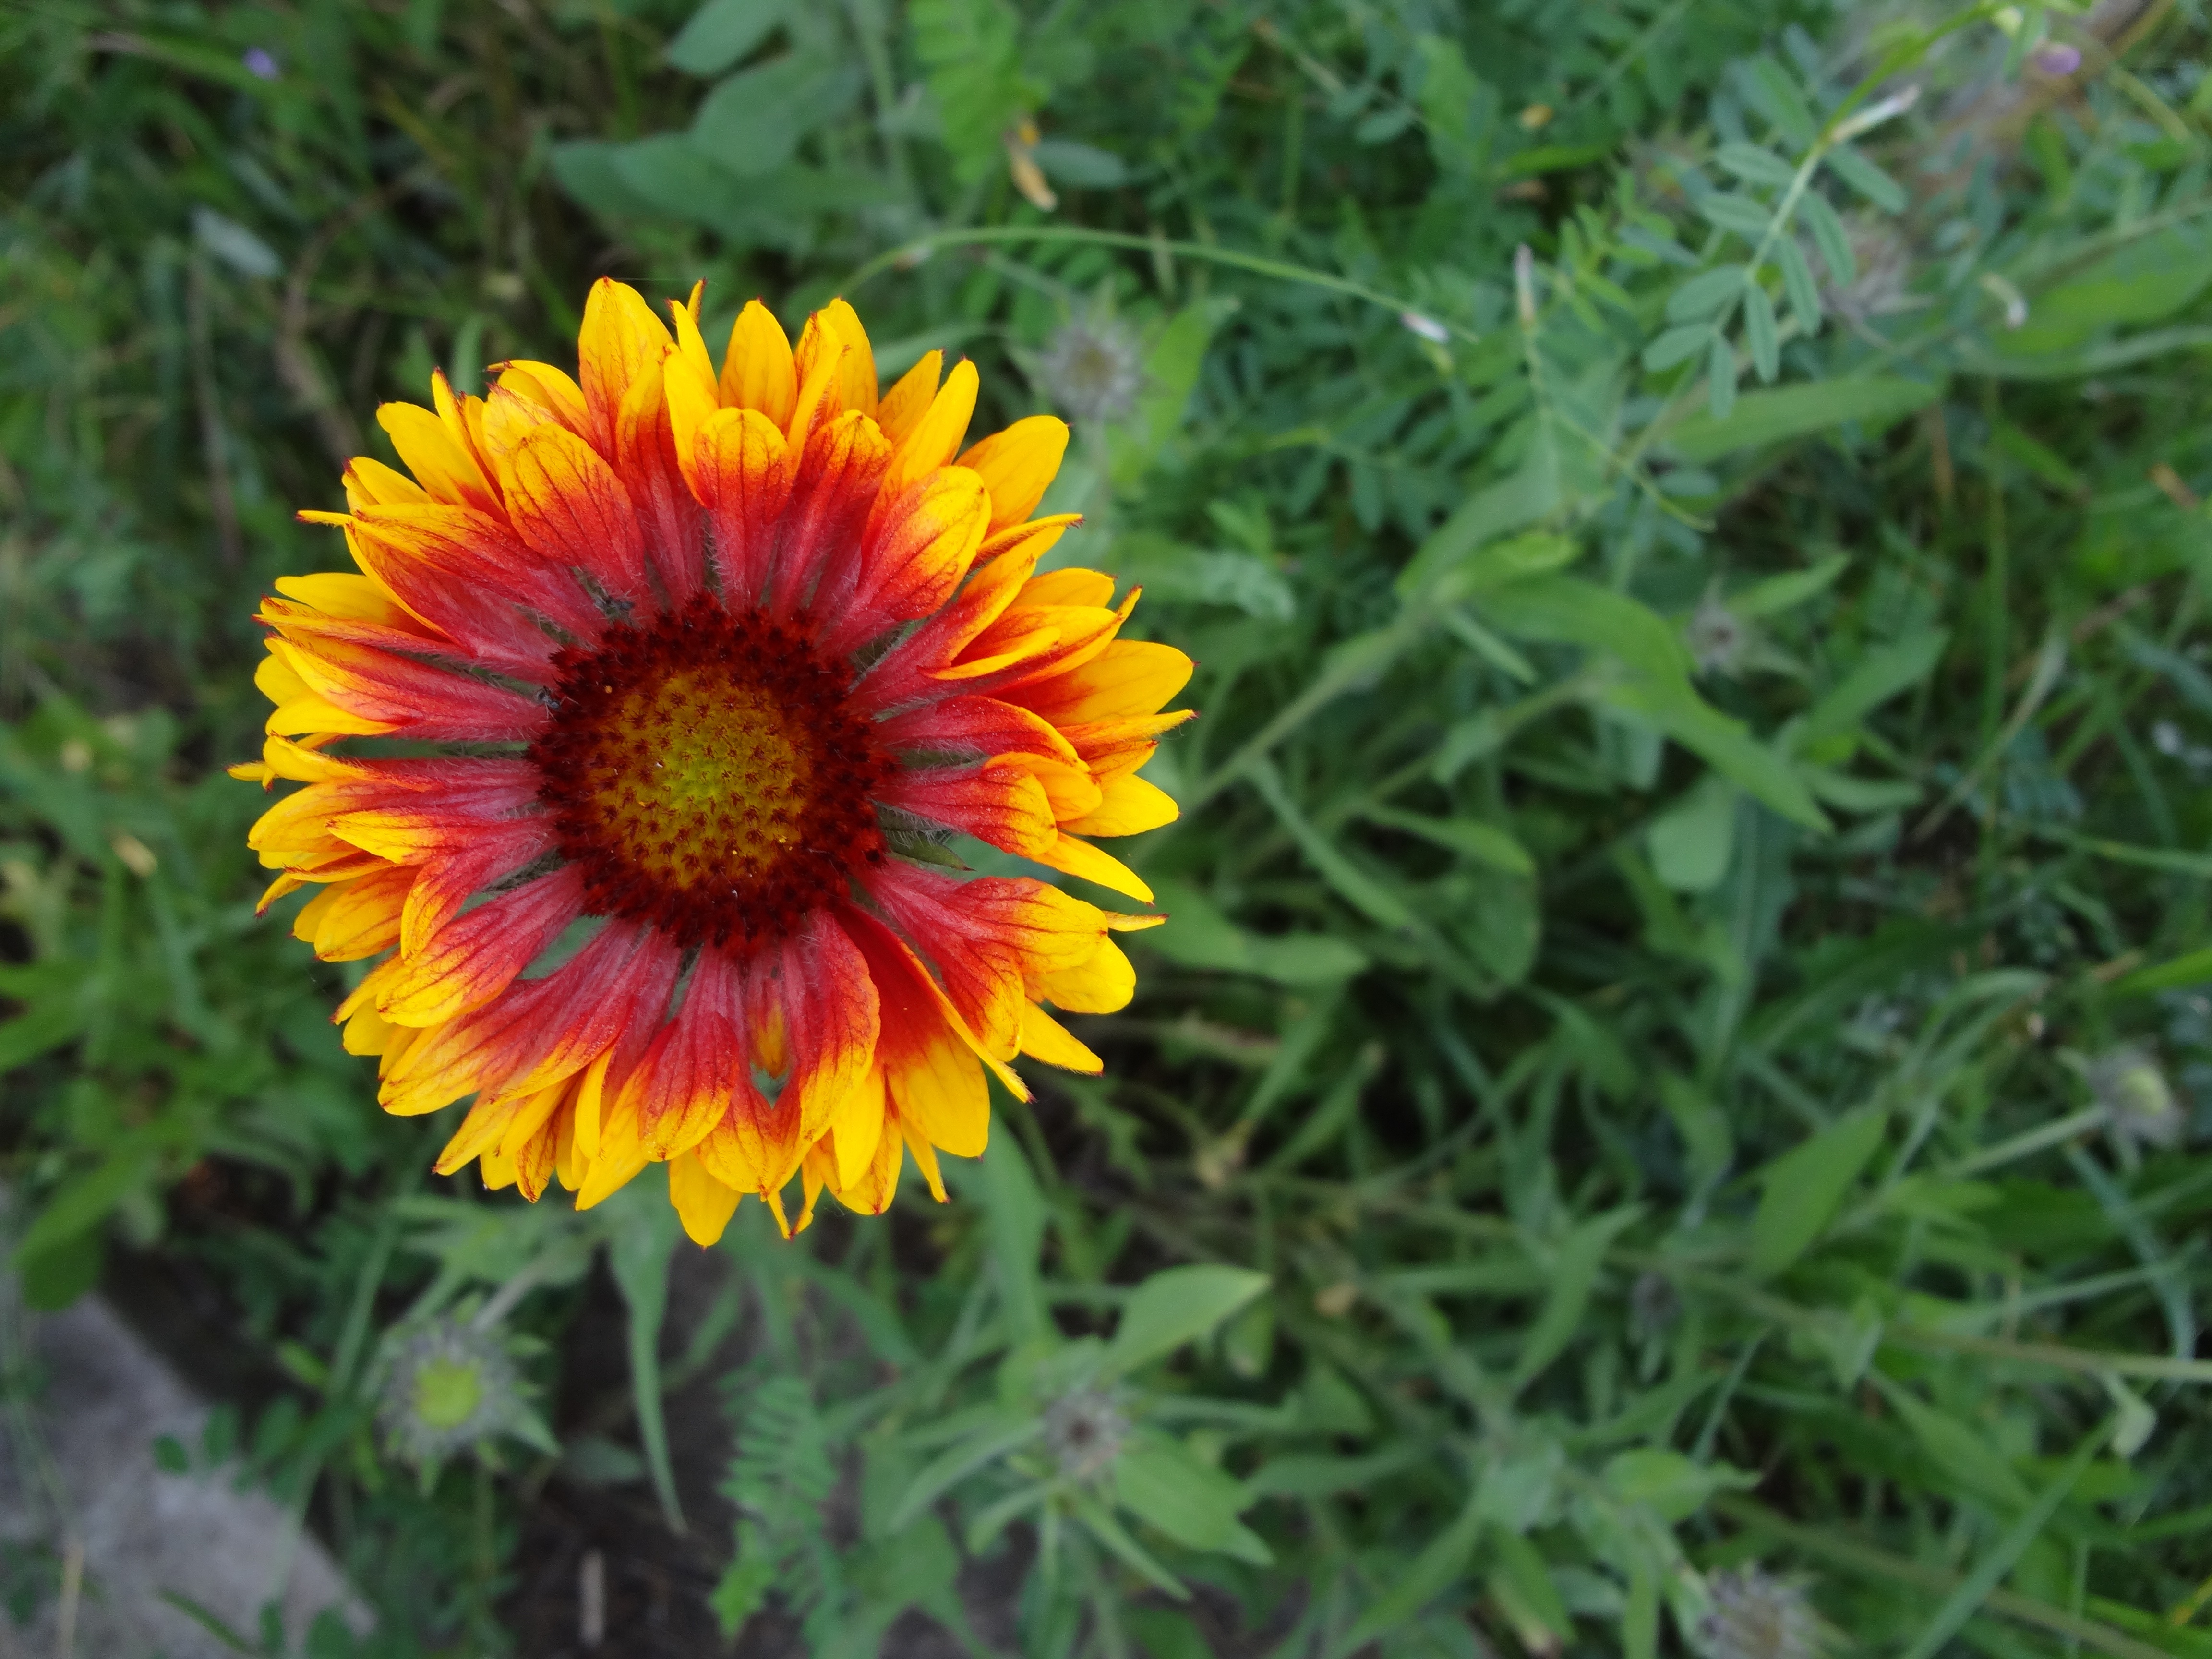
landscape, grass, outdoor, plant, field, meadow, countryside, flower, petal, land, rural, green, herb, botany, yellow, flora, wildflower, spring flower, flowering plant, daisy family, annual plant, land plant